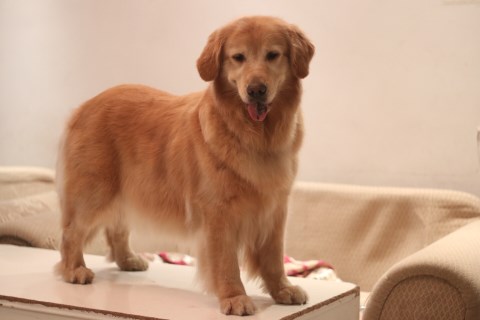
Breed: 5355-n000126-golden_retriever